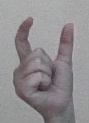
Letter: nun